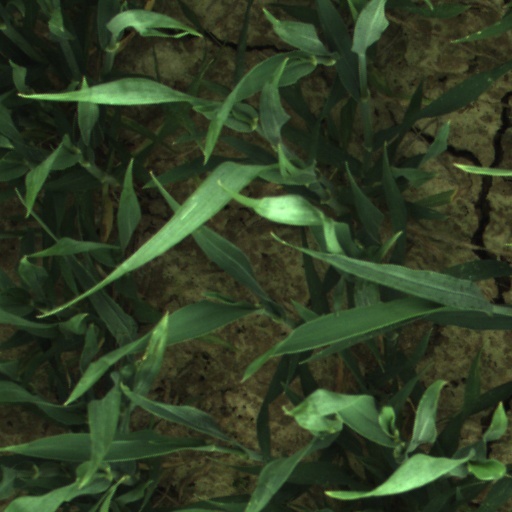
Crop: wheat